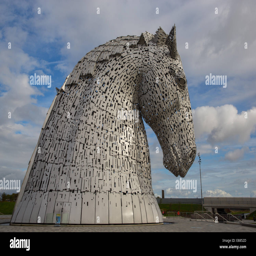
animal at alongside the bodies of water and road